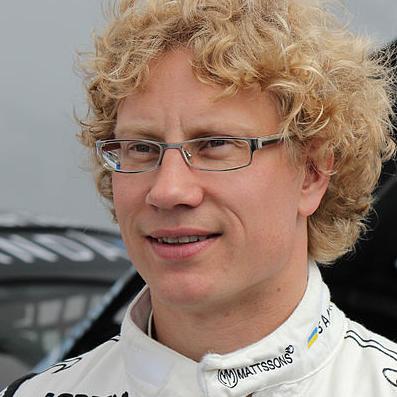
Age: 35